Blondie of the Follies

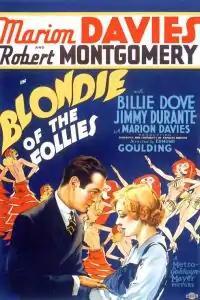
Theatrical poster

Blondie of the Follies is a 1932 American pre-Code comedy film directed by Edmund Goulding and written by Anita Loos and Frances Marion.